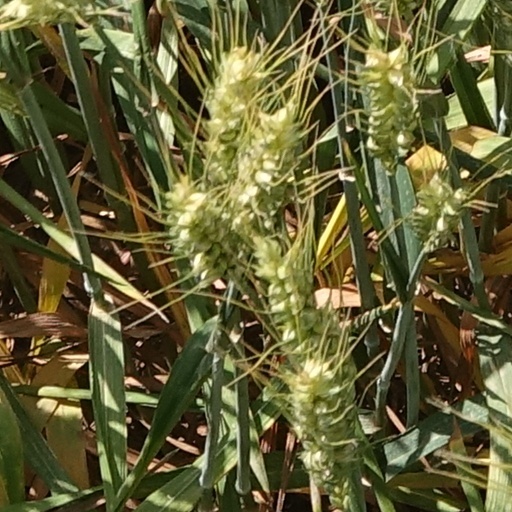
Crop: wheat